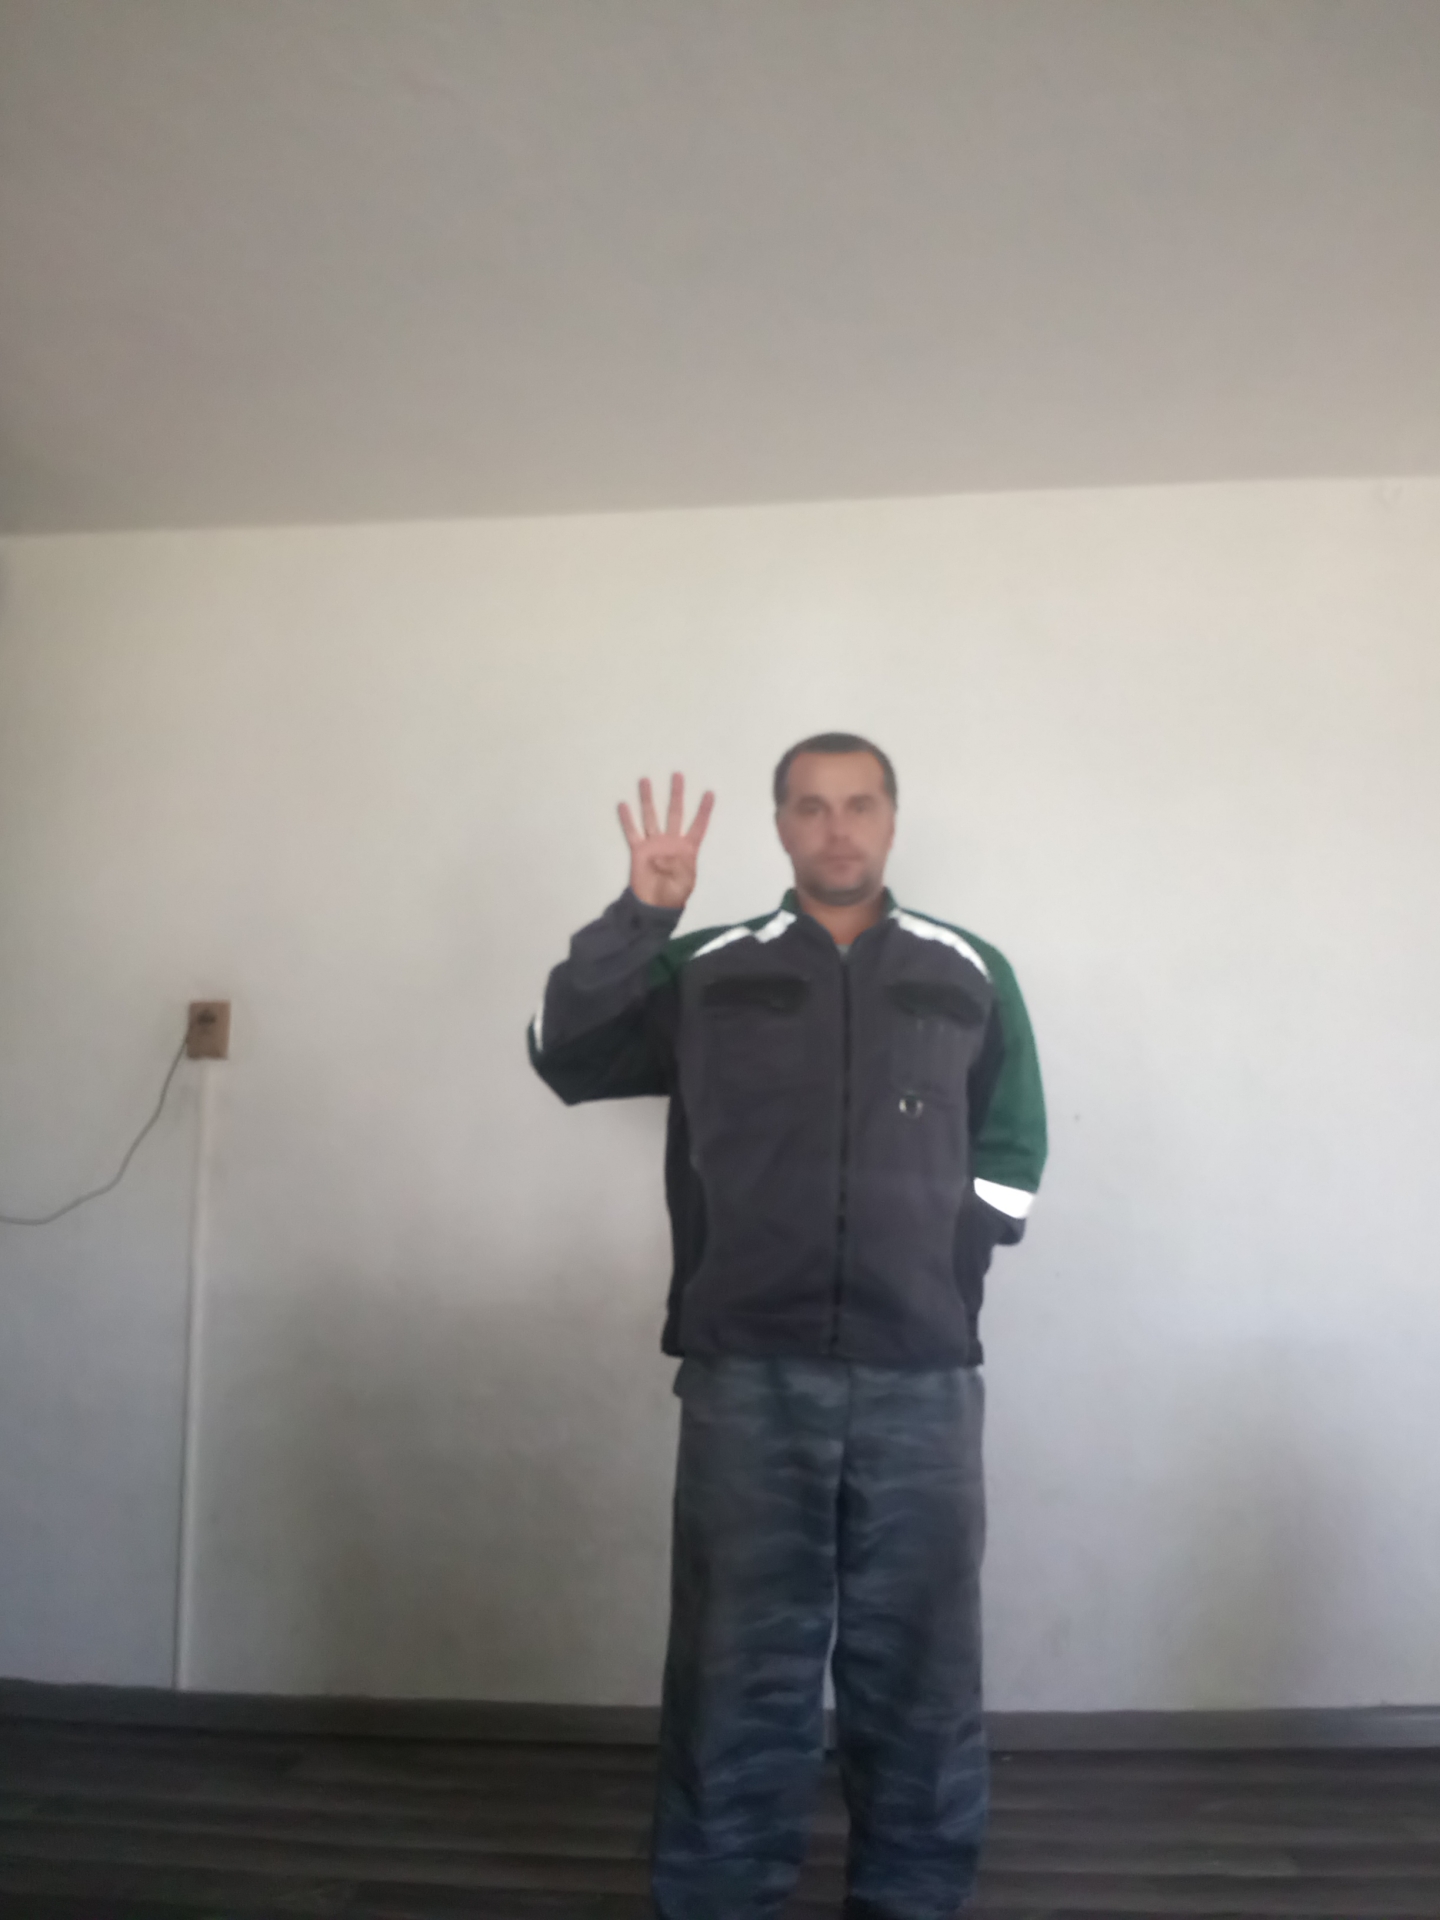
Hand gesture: four